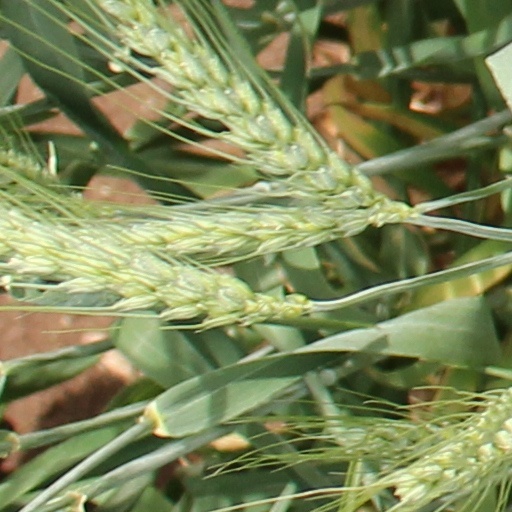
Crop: wheat